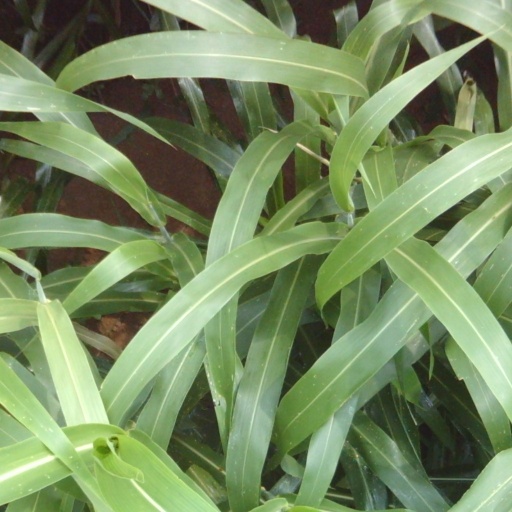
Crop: sorghum